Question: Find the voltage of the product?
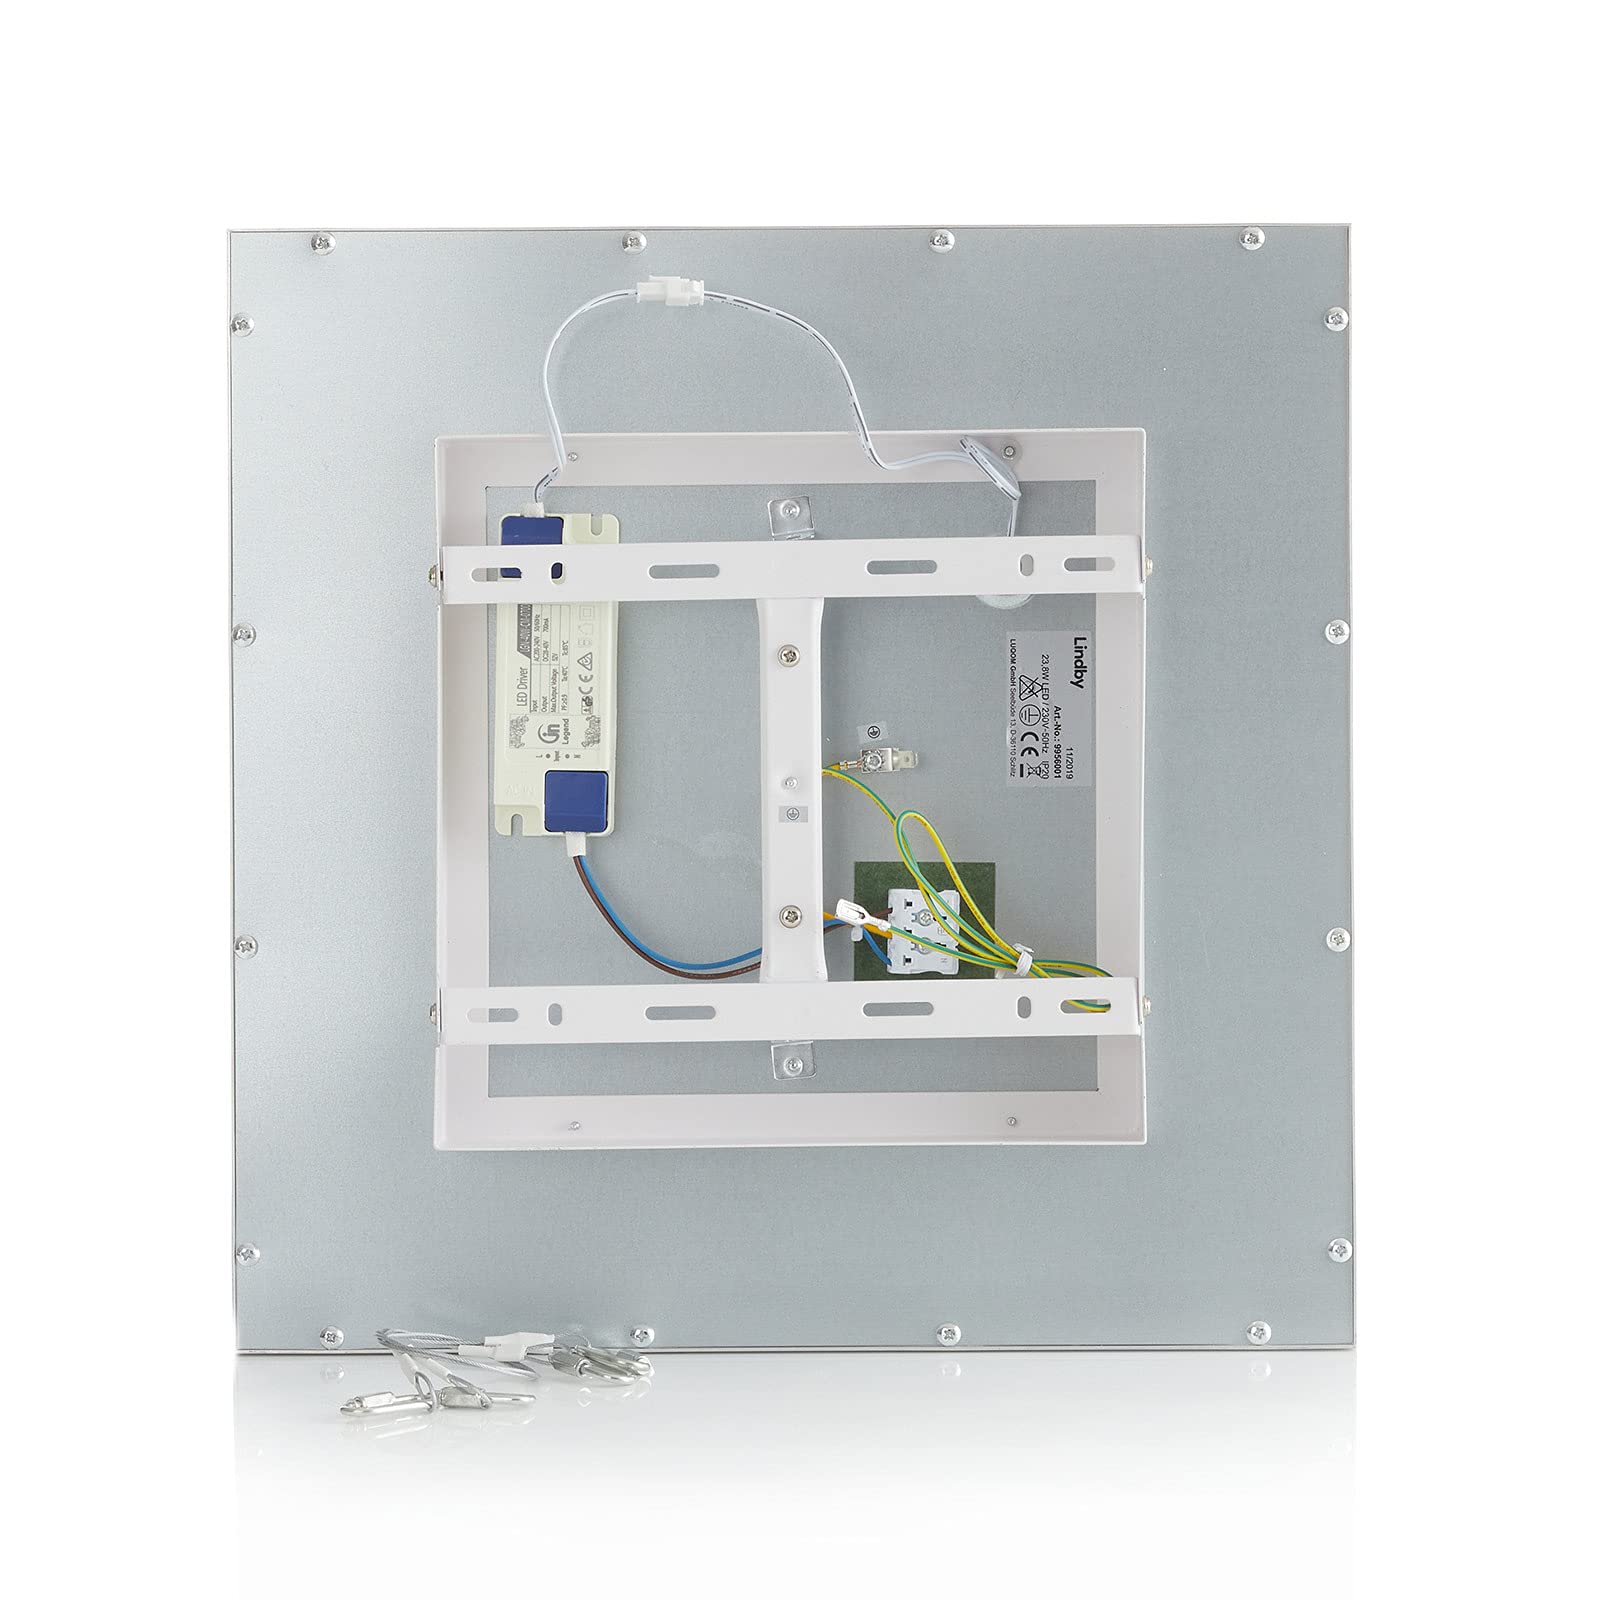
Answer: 230.0 volt